Historical ports

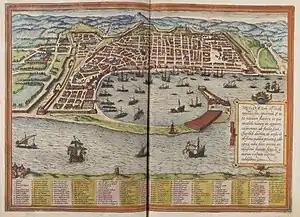
The port of Messina in Sicily (from book published circa 1572).

Historical ports may be found where ancient civilizations have developed maritime trade.